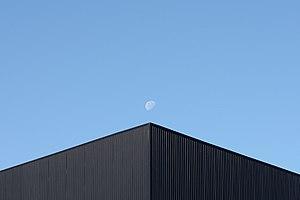
La Lune alignée avec la MC2 à Grenoble.